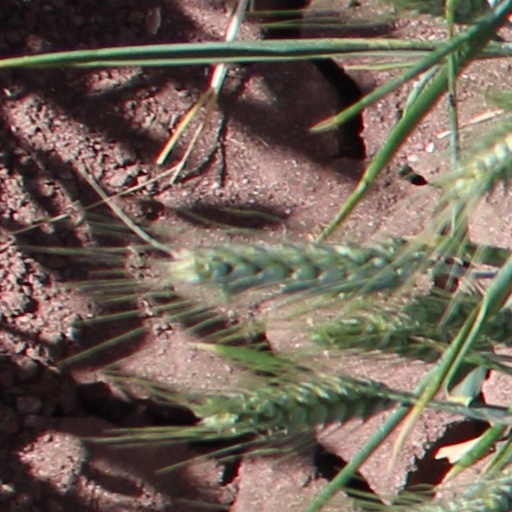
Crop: wheat